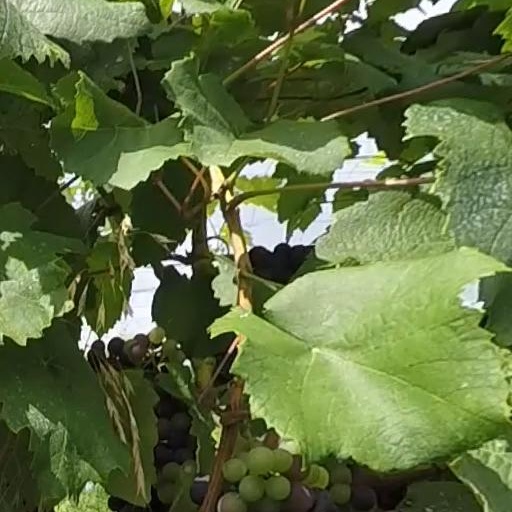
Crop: grape